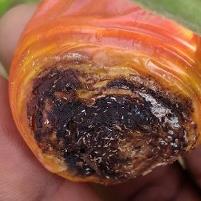
Crop: Tomato
Condition: blossom-end-rot-d